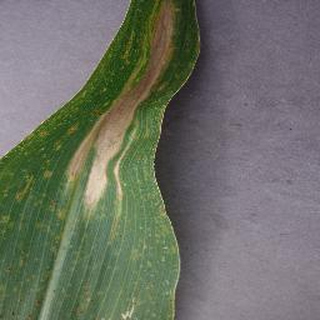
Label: corn_northern_leaf_blight